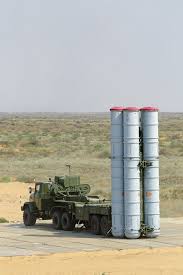
Label: Air Defense